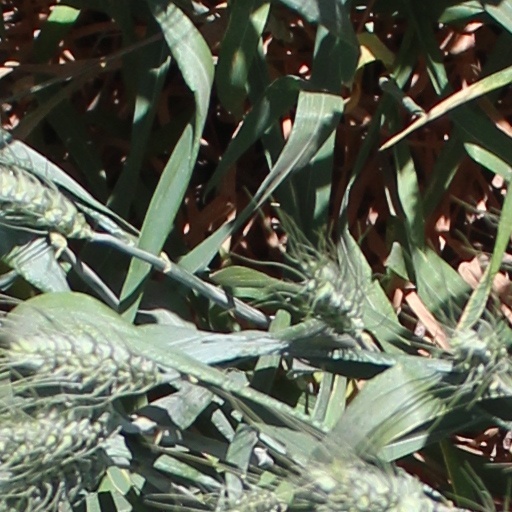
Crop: wheat